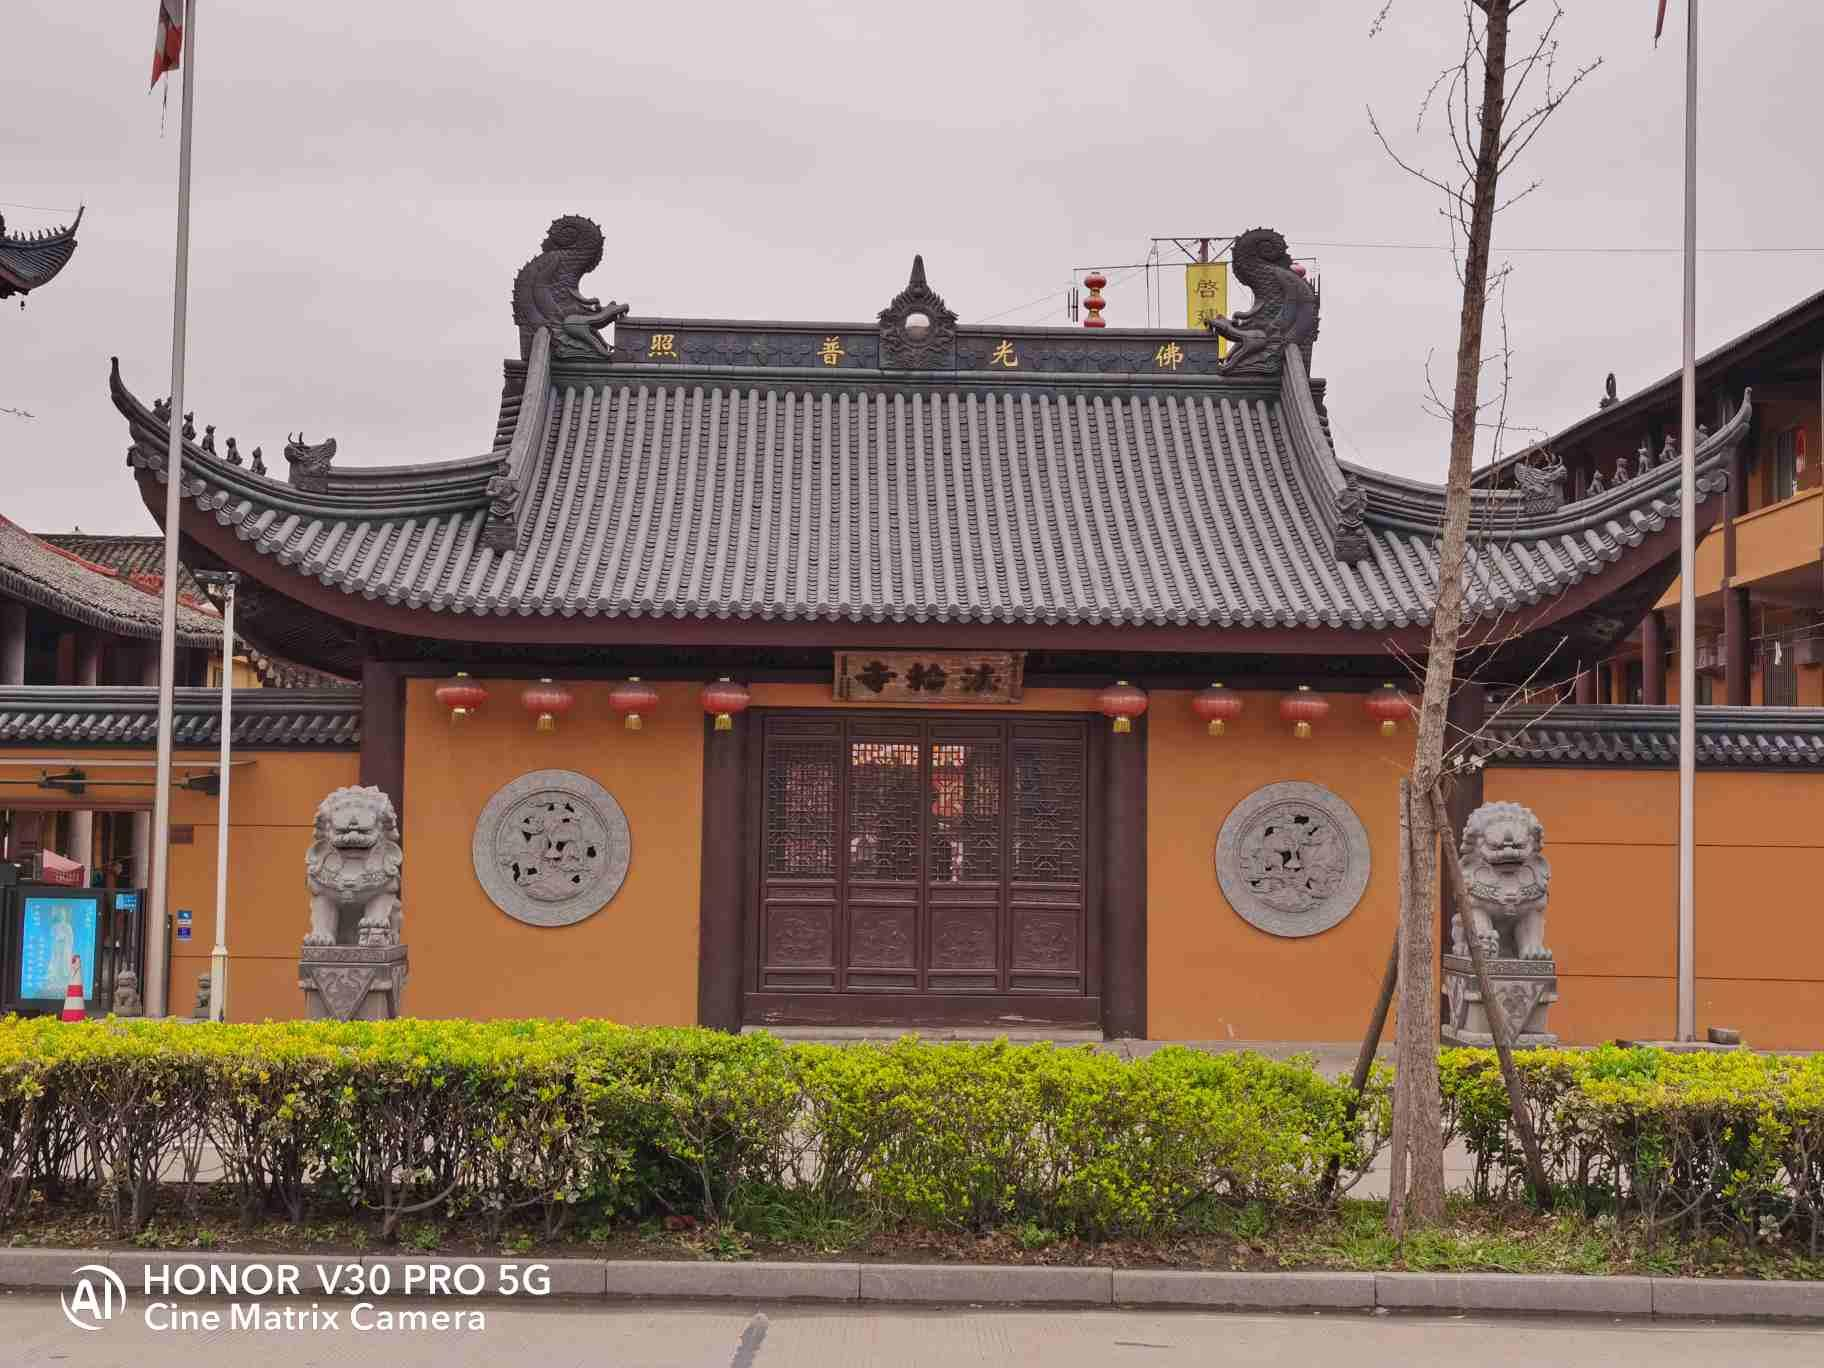
地标名称：临海市法轮寺
所在城市：台州市·临海市